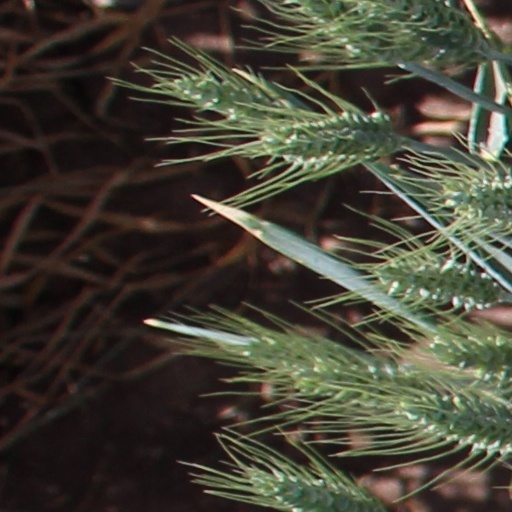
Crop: wheat